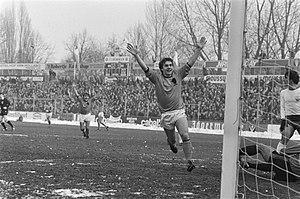
Match international de football Pays-Bas - Chypre (3-0) à Groningue, fr:Cees Schapendonk exulte après avoir marqué le deuxième but néerlandais.
L'histoire de l'équipe des Pays-Bas de football commence au début du XXᵉ siècle avec l'invention de ce sport. La sélection a par la suite remporté l'Euro 1988 et atteint trois finales de Coupe du monde.
Cees Schapendonk est un joueur de football néerlandais. Il jouait au poste d'attaquant.
L'équipe des Pays-Bas de football est constituée d'une sélection des meilleurs joueurs néerlandais sous l'égide de la Fédération royale néerlandaise de football.